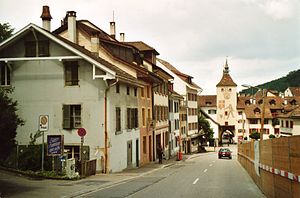
Liestal
Liestal er en by i Schweiz med 14.269 indbyggere. Byen er siden 1833 hovedby i halvkantonen Basel-Landschaft.